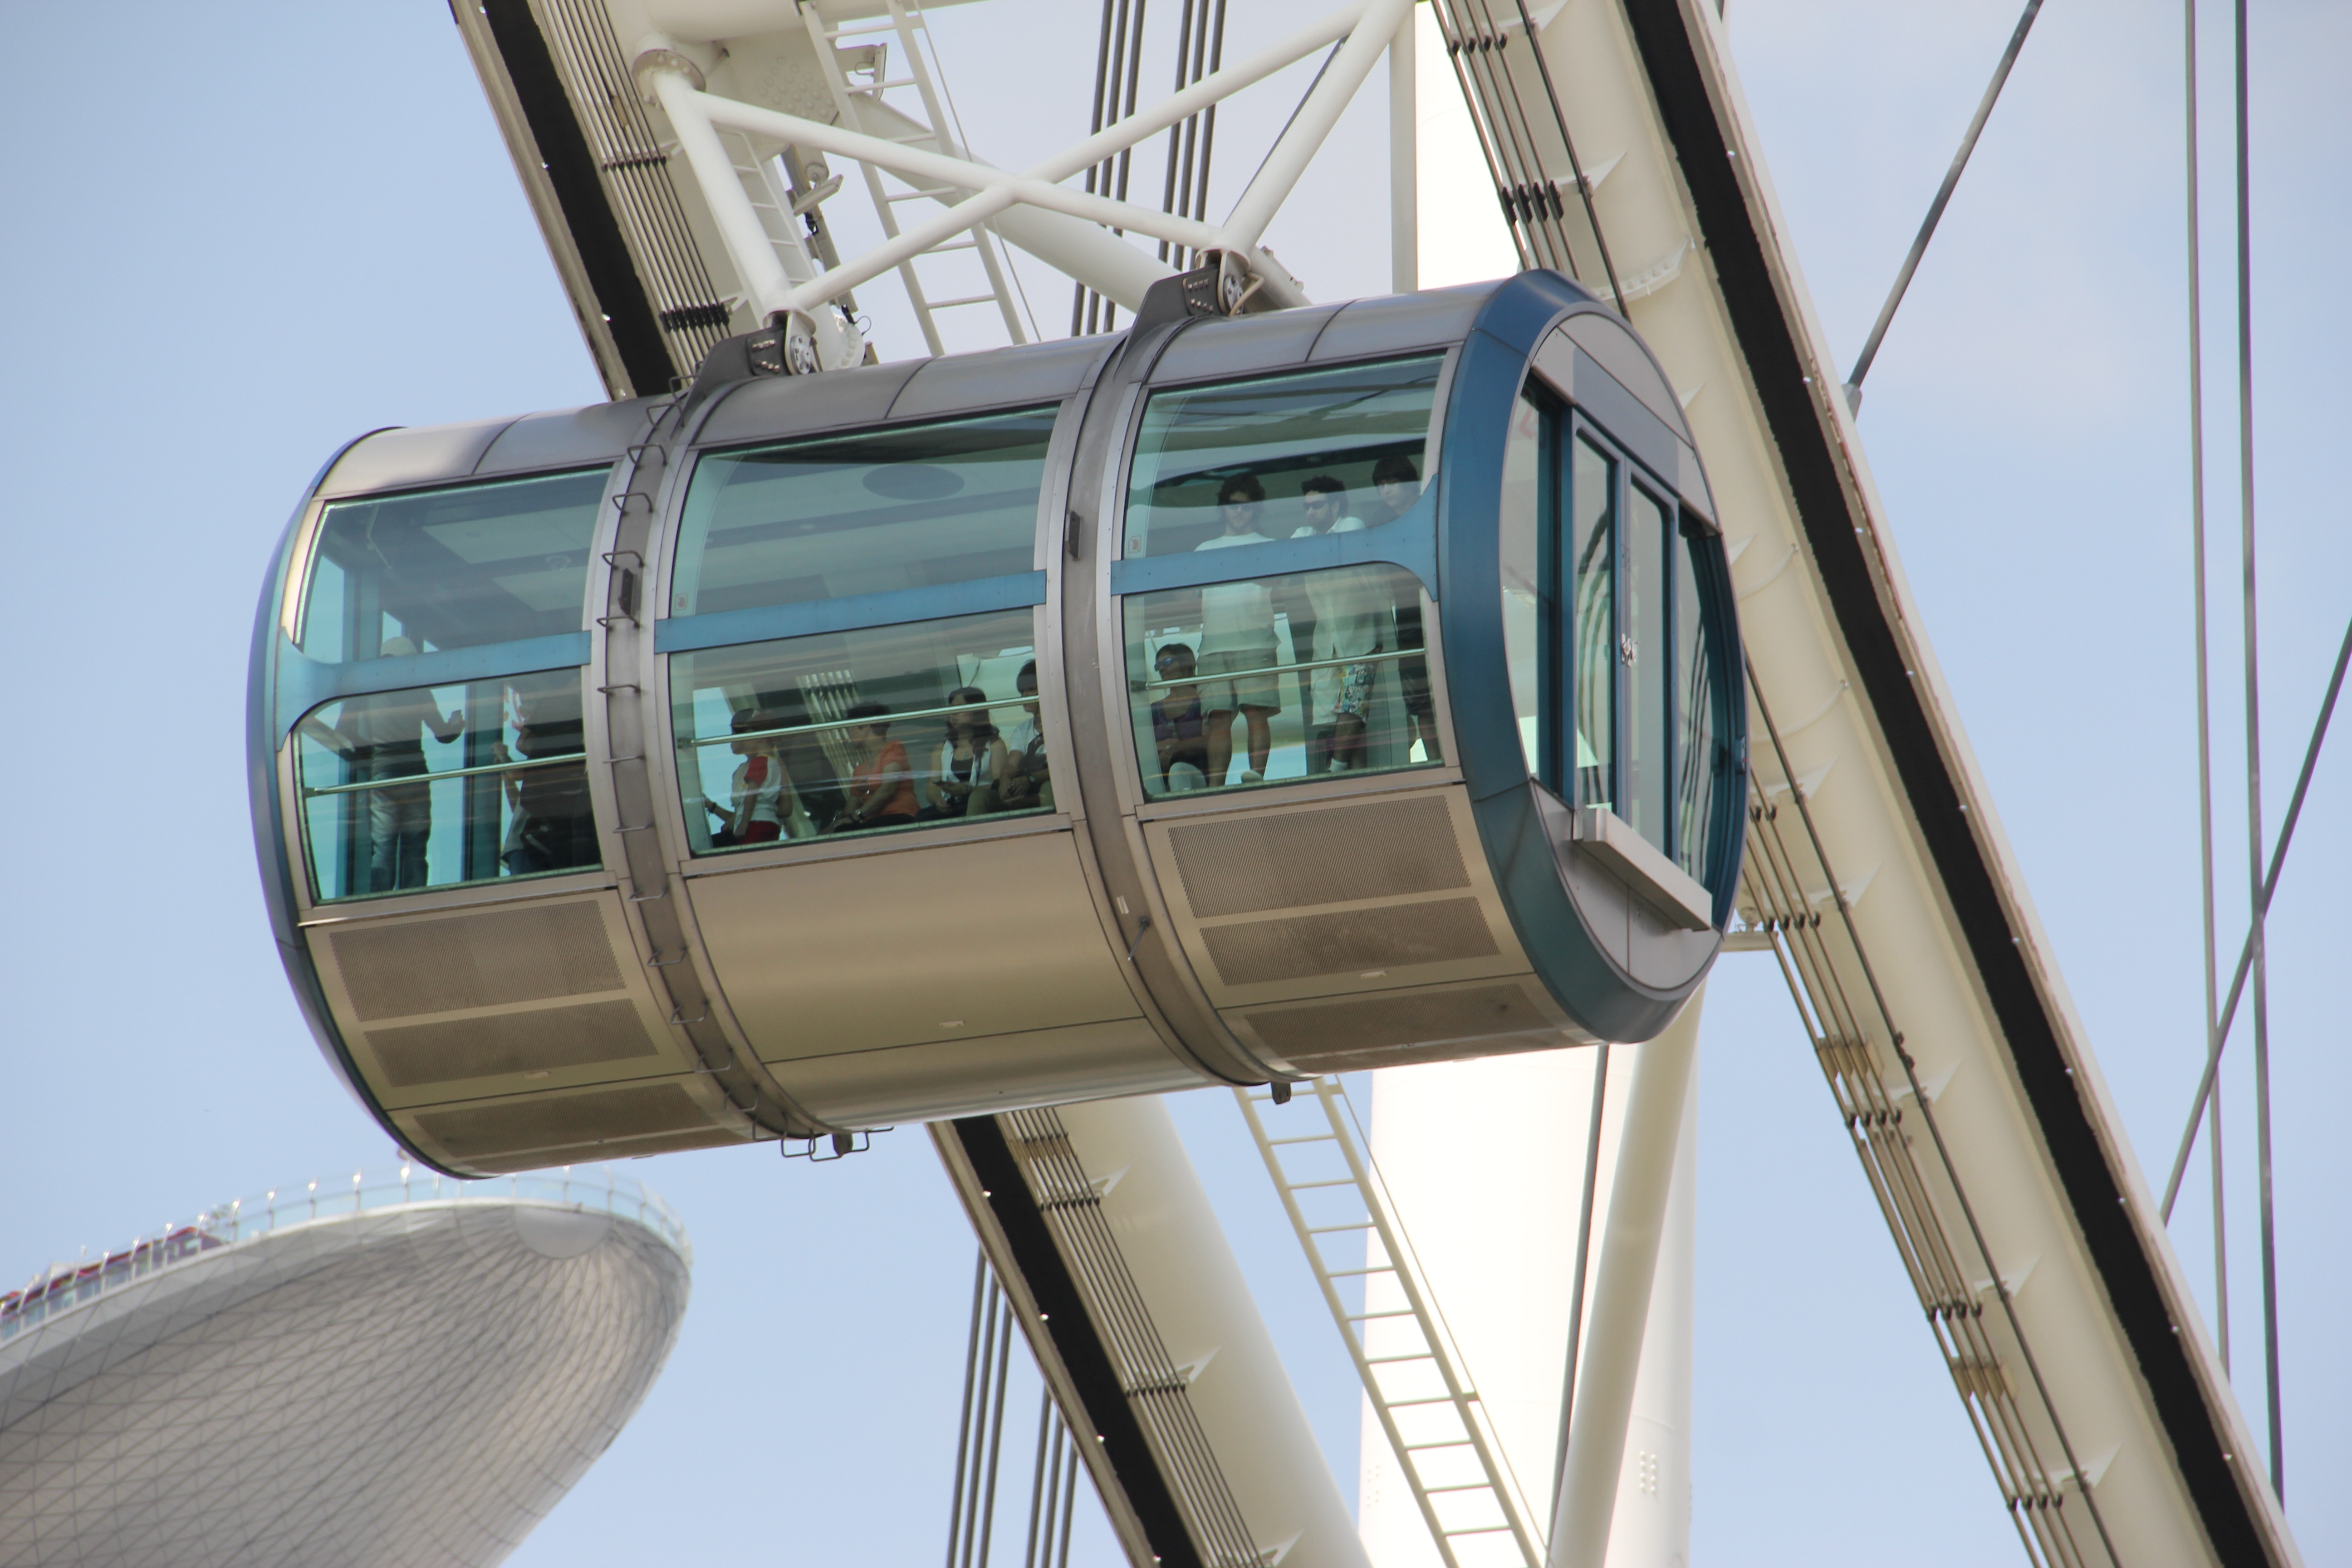
skyscraper, transport, vehicle, ferris wheel, mast, park, ride, carousel, attraction, public transport, tourist attraction, ferris, amusement, observation, entertainment, excitement, giant wheel